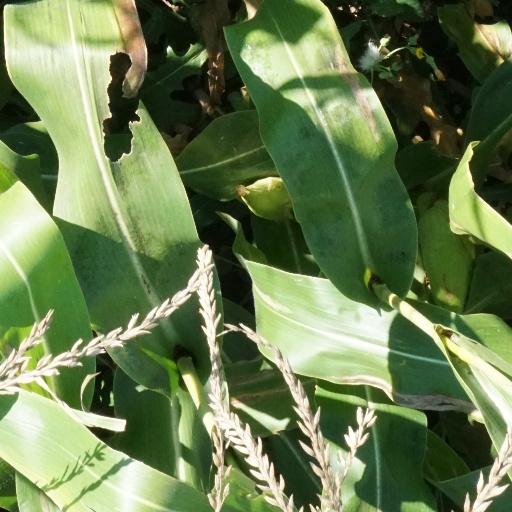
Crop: maize; corn